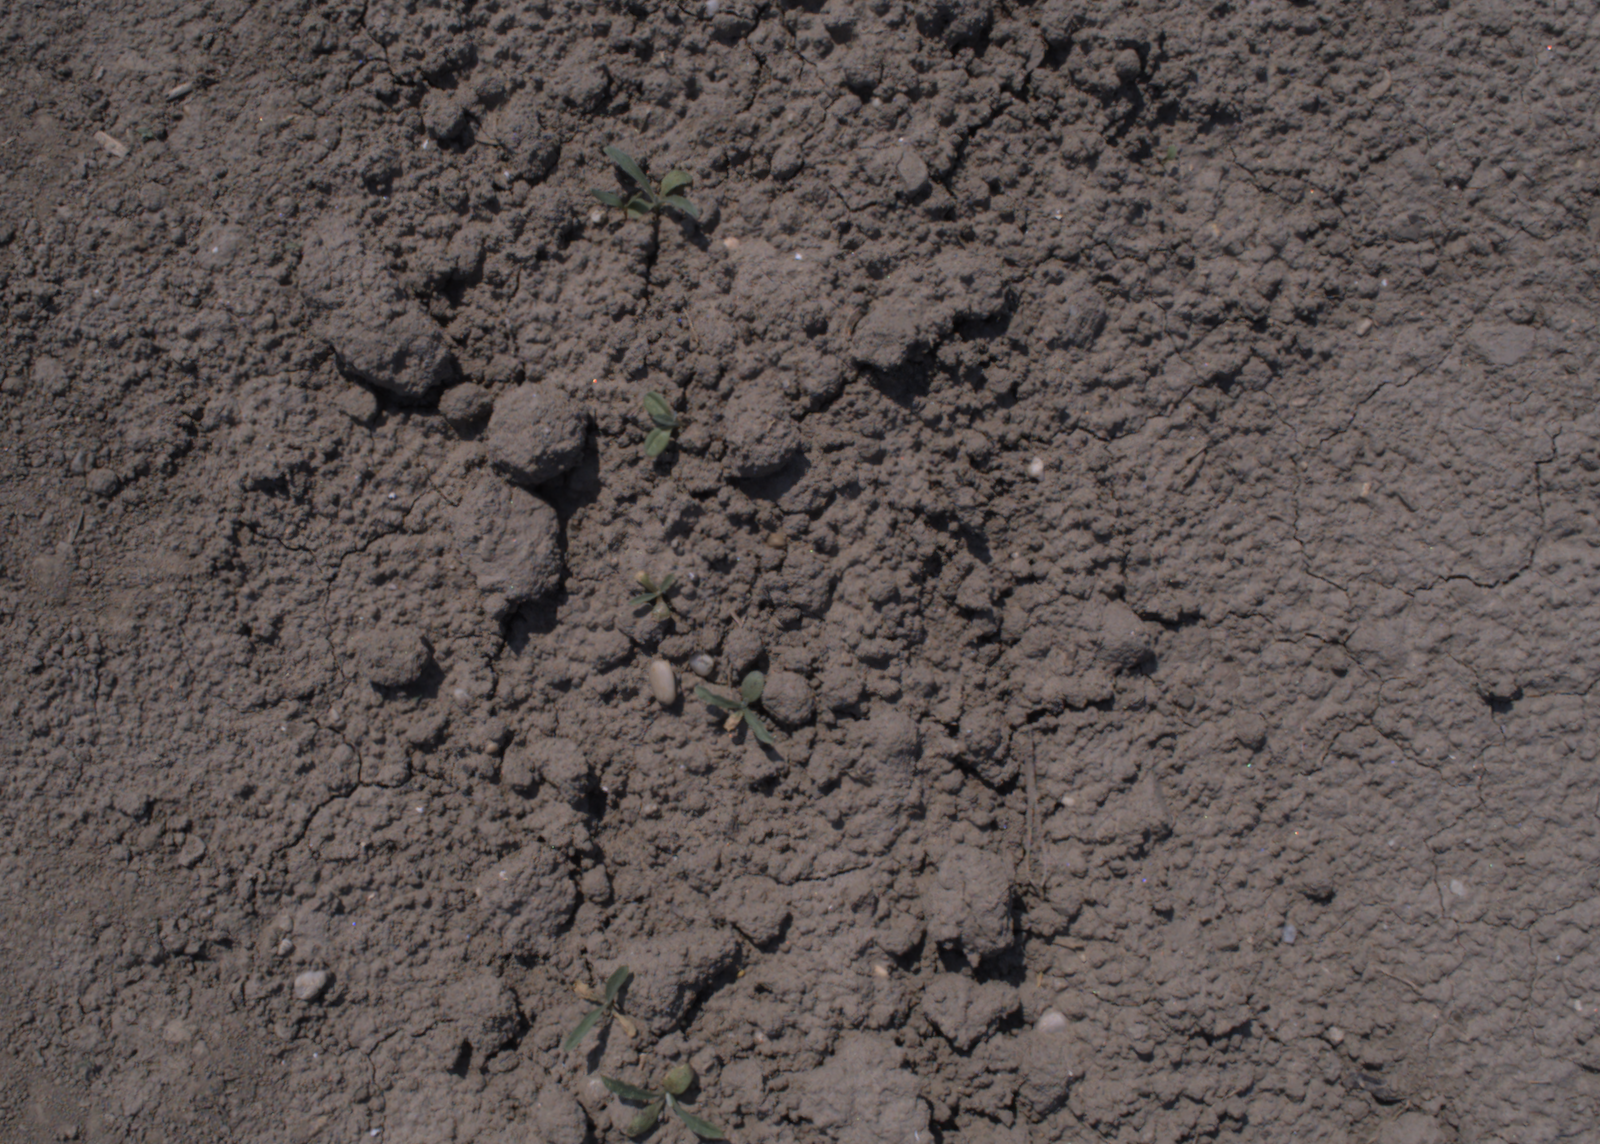
Capture date: 10.08.2020 12:55:27
Weather: sunny
Wind: light
Seeding date: 21.07.2020
Plant canopy height (mm): 930